Wall Street

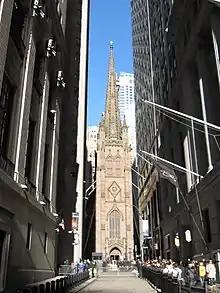
Trinity Church looking west on Wall Street

Business writer John Brooks in his book "Once in Golconda" considered the start of the 20th century period to have been Wall Street's heyday. The address of 23 Wall Street, the headquarters of J. P. Morgan & Company, known as "The Corner", was "the precise center, geographical as well as metaphorical, of financial America and even of the financial world".